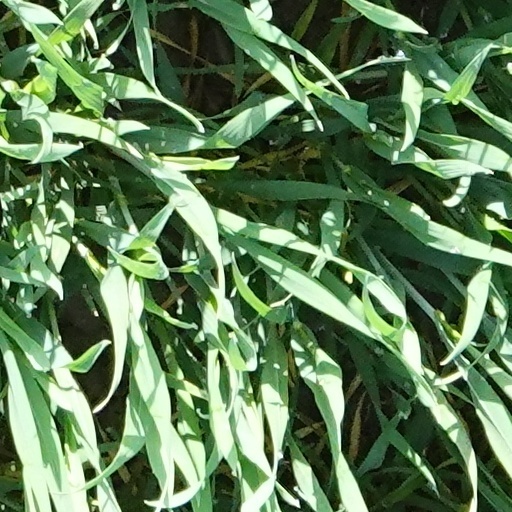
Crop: wheat